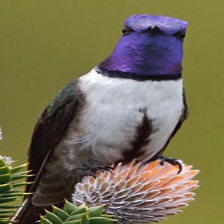
Species: ECUADORIAN HILLSTAR
Scientific name: OREOTROCHILUS CHIMBORAZO
ImageNet parent category: hummingbird